Ben Clarence Williams

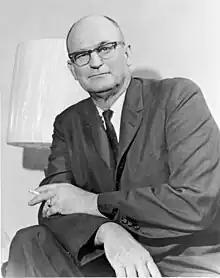
Williams in 1962

Ben Clarence Williams (May 5, 1914 – May 1970) was an American politician who served as a Democratic member for the 9th district of the Florida House of Representatives.